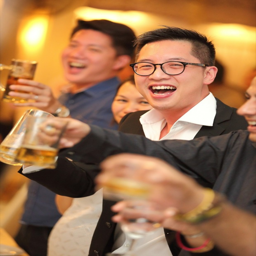
wedding guests giving a toast to bride and groom